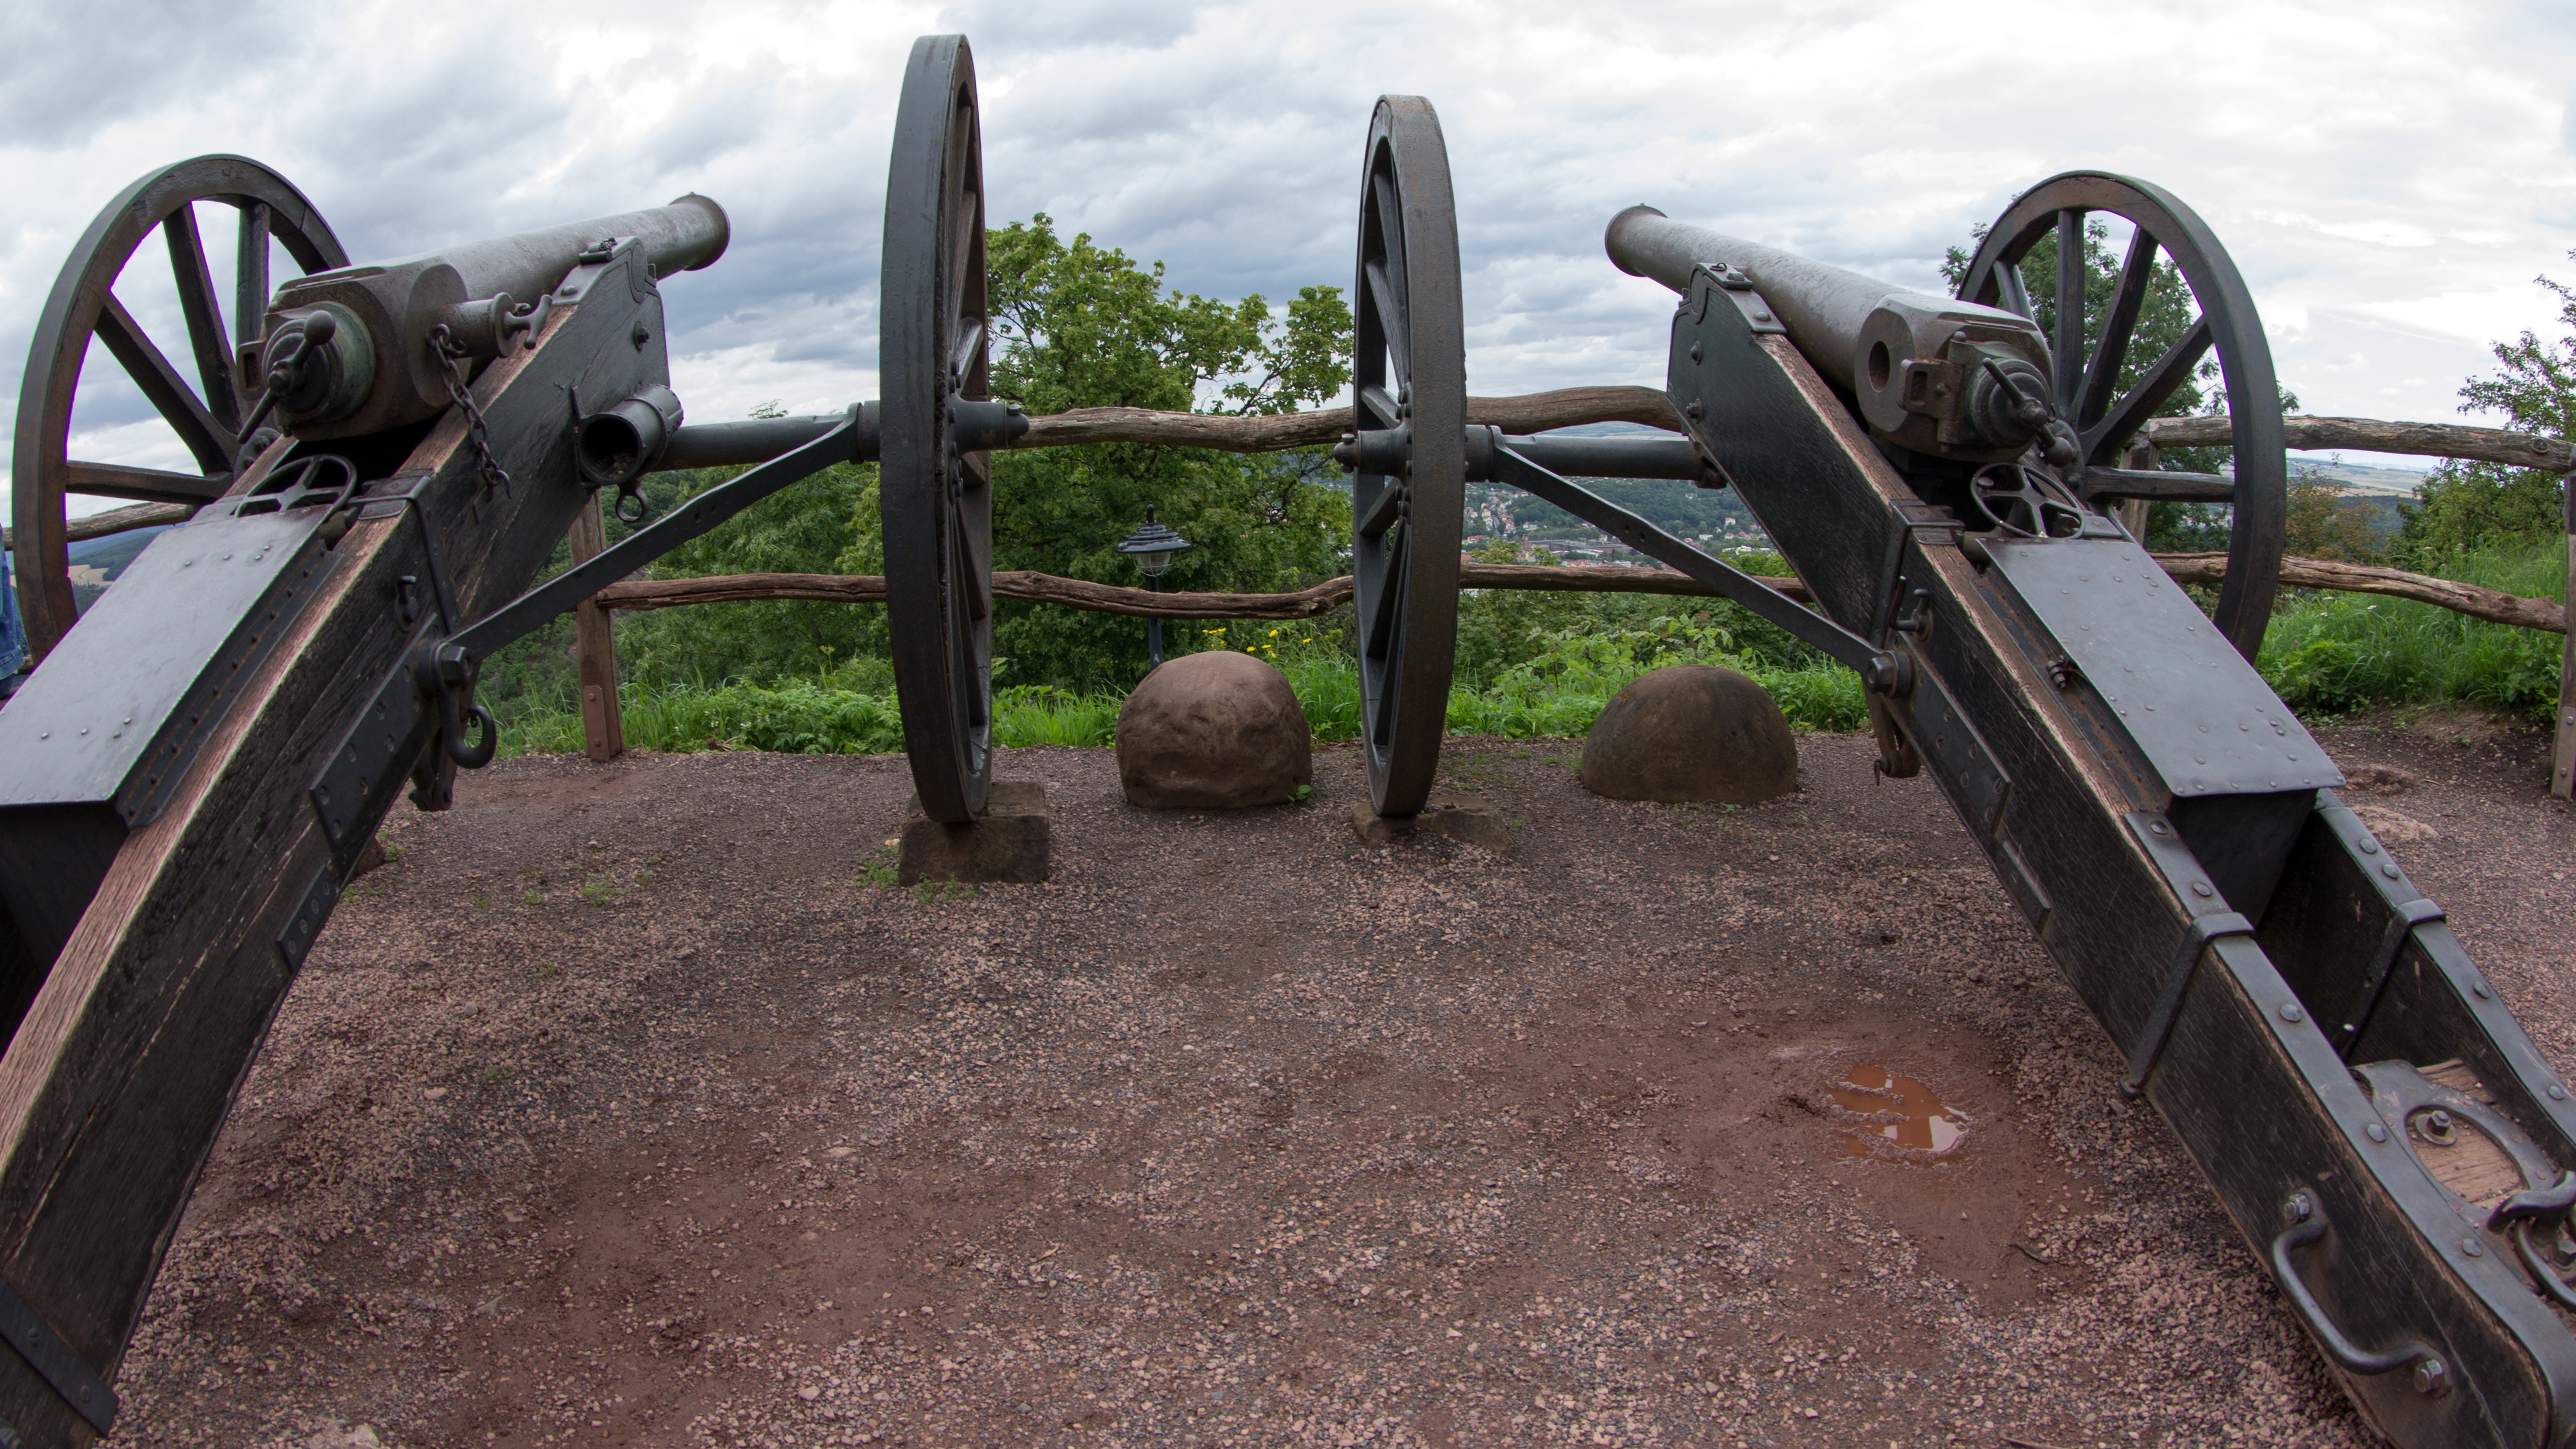
wheel, vehicle, castle, world heritage, playground, cannon, eisenach, thuringia germany, cultural heritage, wartburg castle